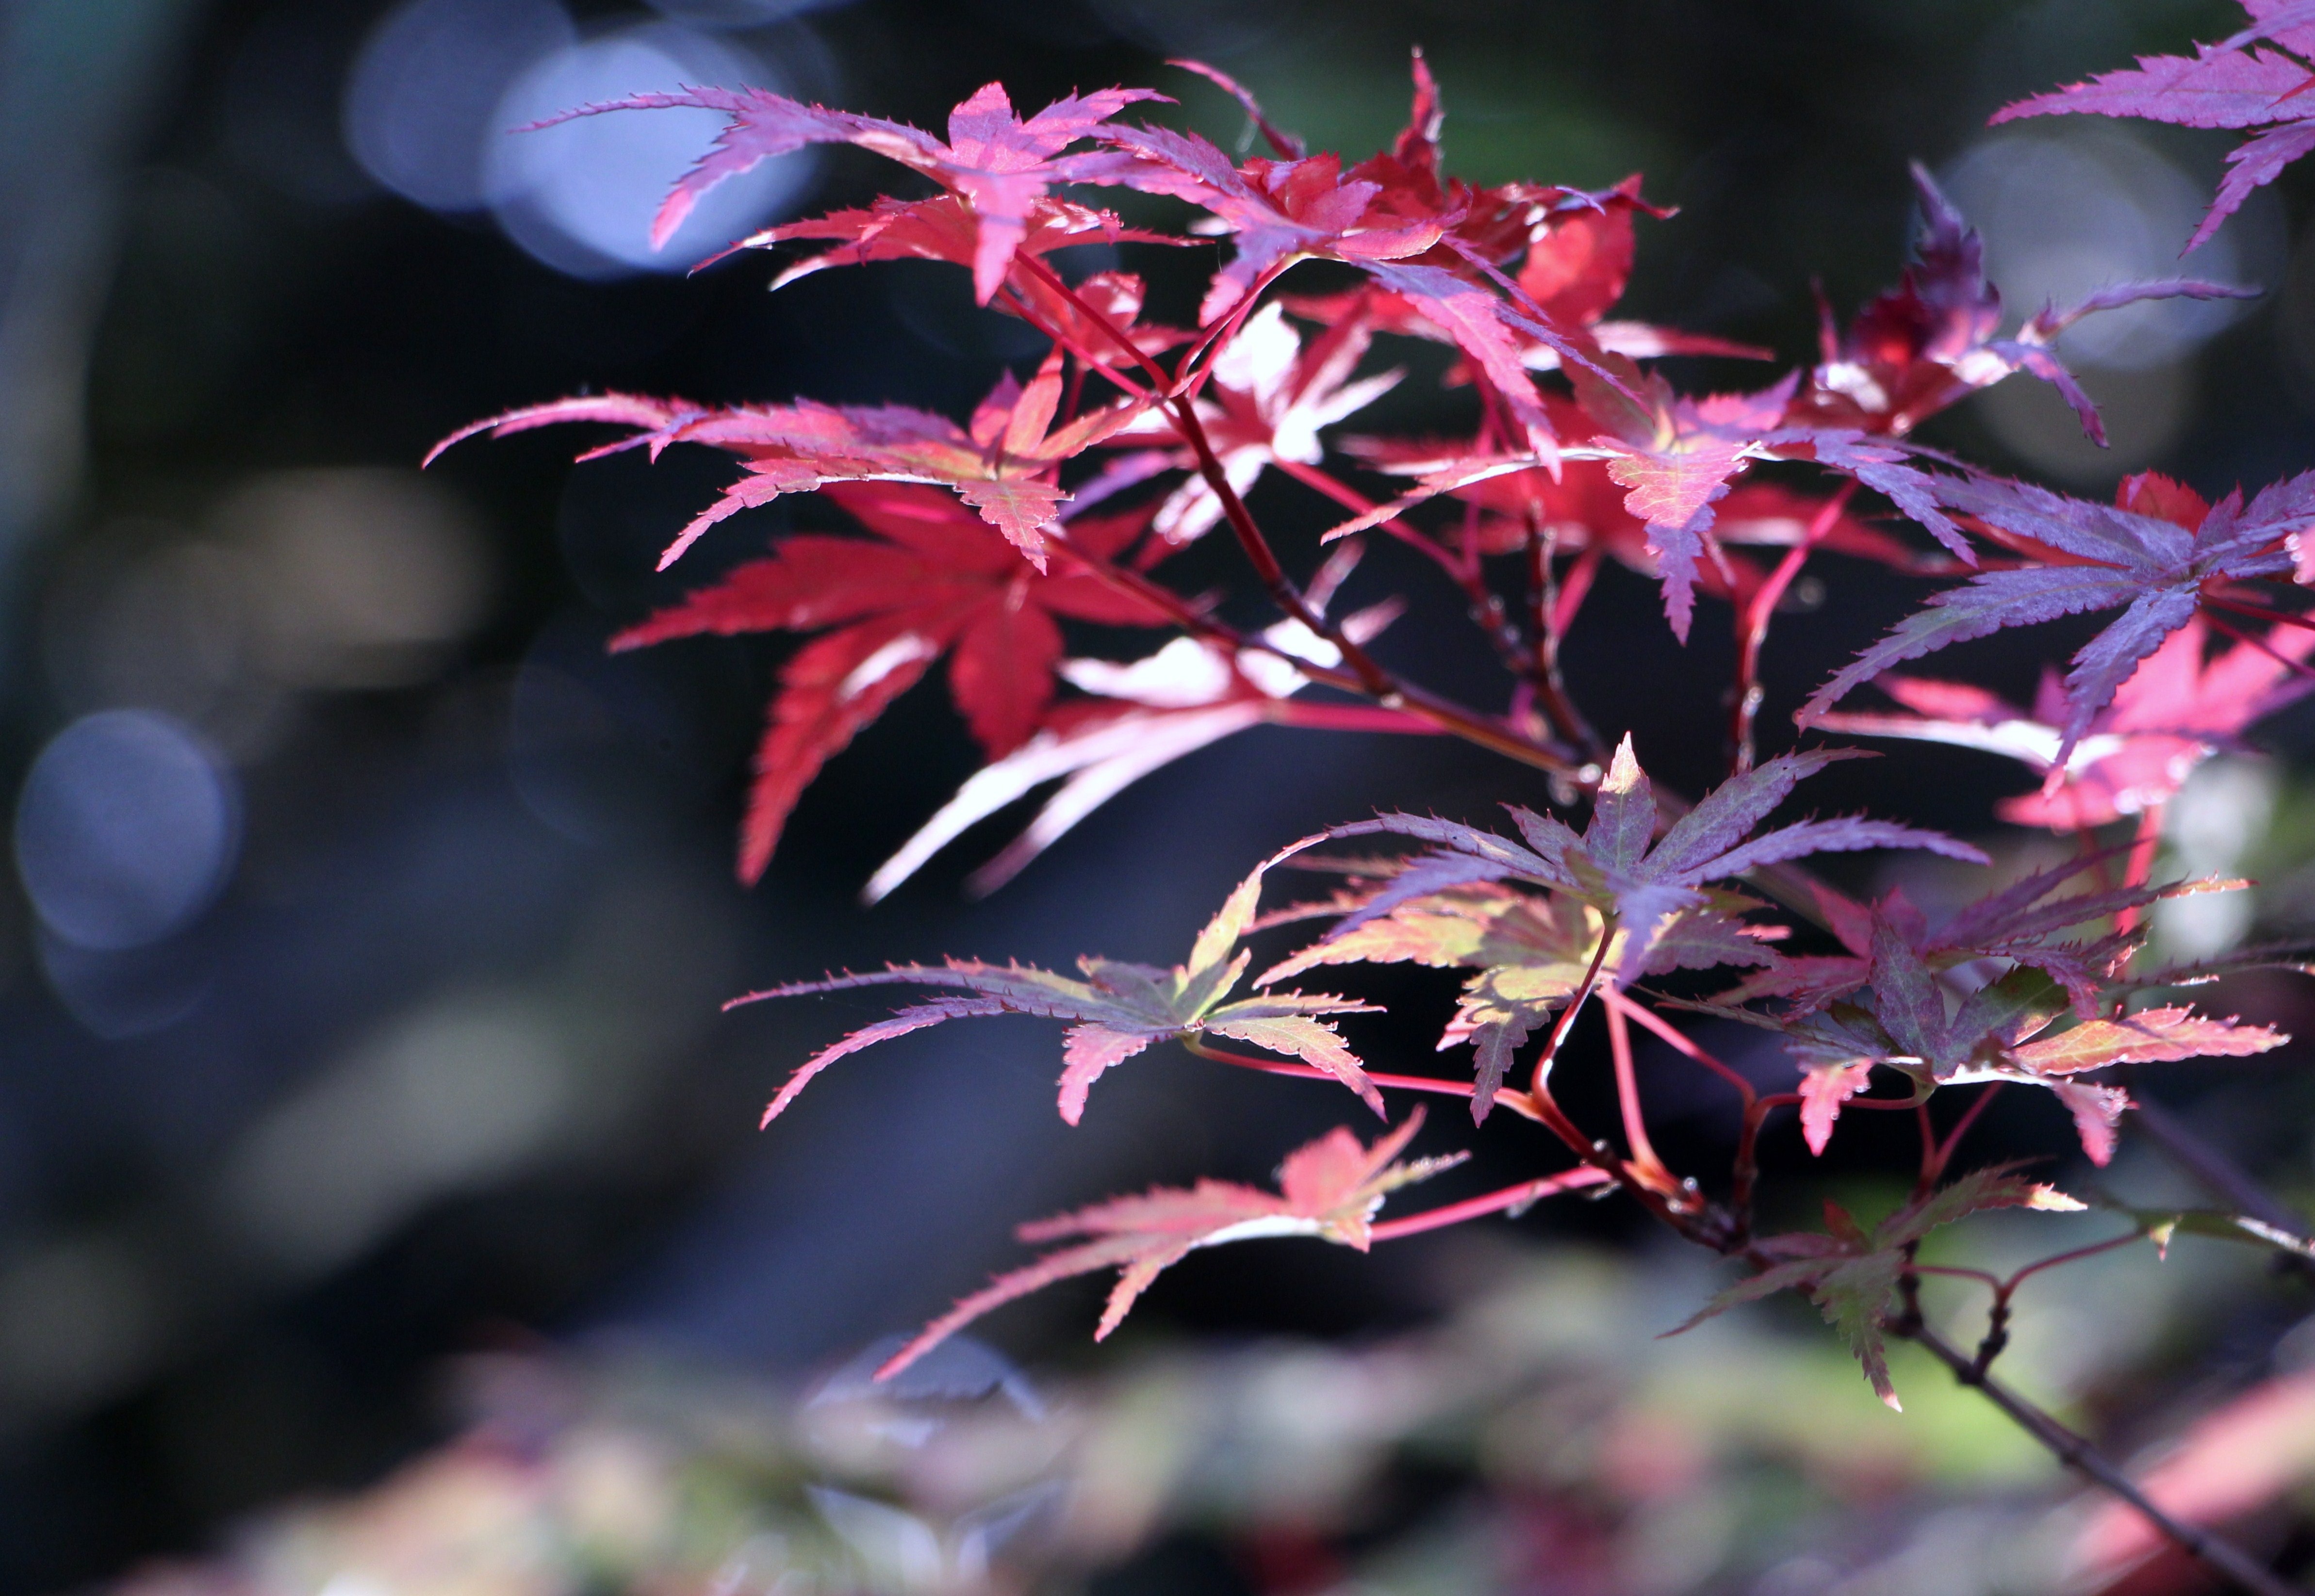
landscape, tree, nature, forest, branch, blossom, plant, leaf, flower, flying, environment, green, autumn, botany, flora, season, plants, maple tree, shrub, passion, afternoon, eventide, macro photography, flowering plant, woody plant, land plant